Jeanne Robertson

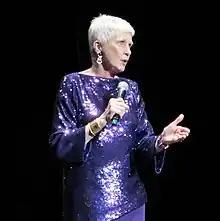
Performing onstage in Charlottesville, Virginia, April 2012

Jeanne Flinn Swanner Robertson (September 21, 1943 – August 21, 2021) was an American comedian, public speaker, and beauty pageant winner who was crowned Miss North Carolina 1963.